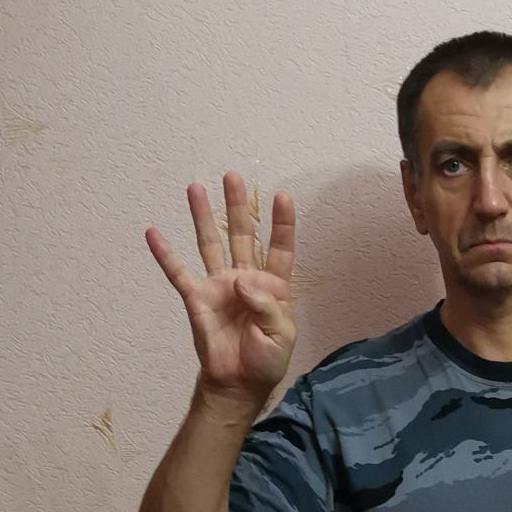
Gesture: four